Cow Bay, Queensland

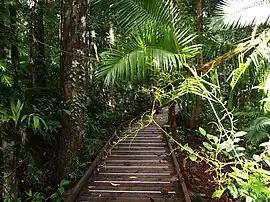
Jindalba Boardwalk, 2013

Cow Bay is a coastal locality in the Shire of Douglas, Queensland, Australia. In the , Cow Bay had a population of 220 people.